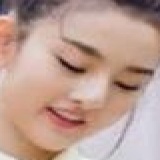
diễn viên Tống Tổ Nhi